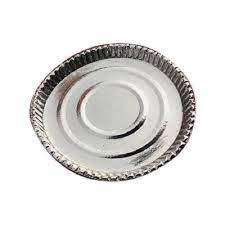
Waste category: metal